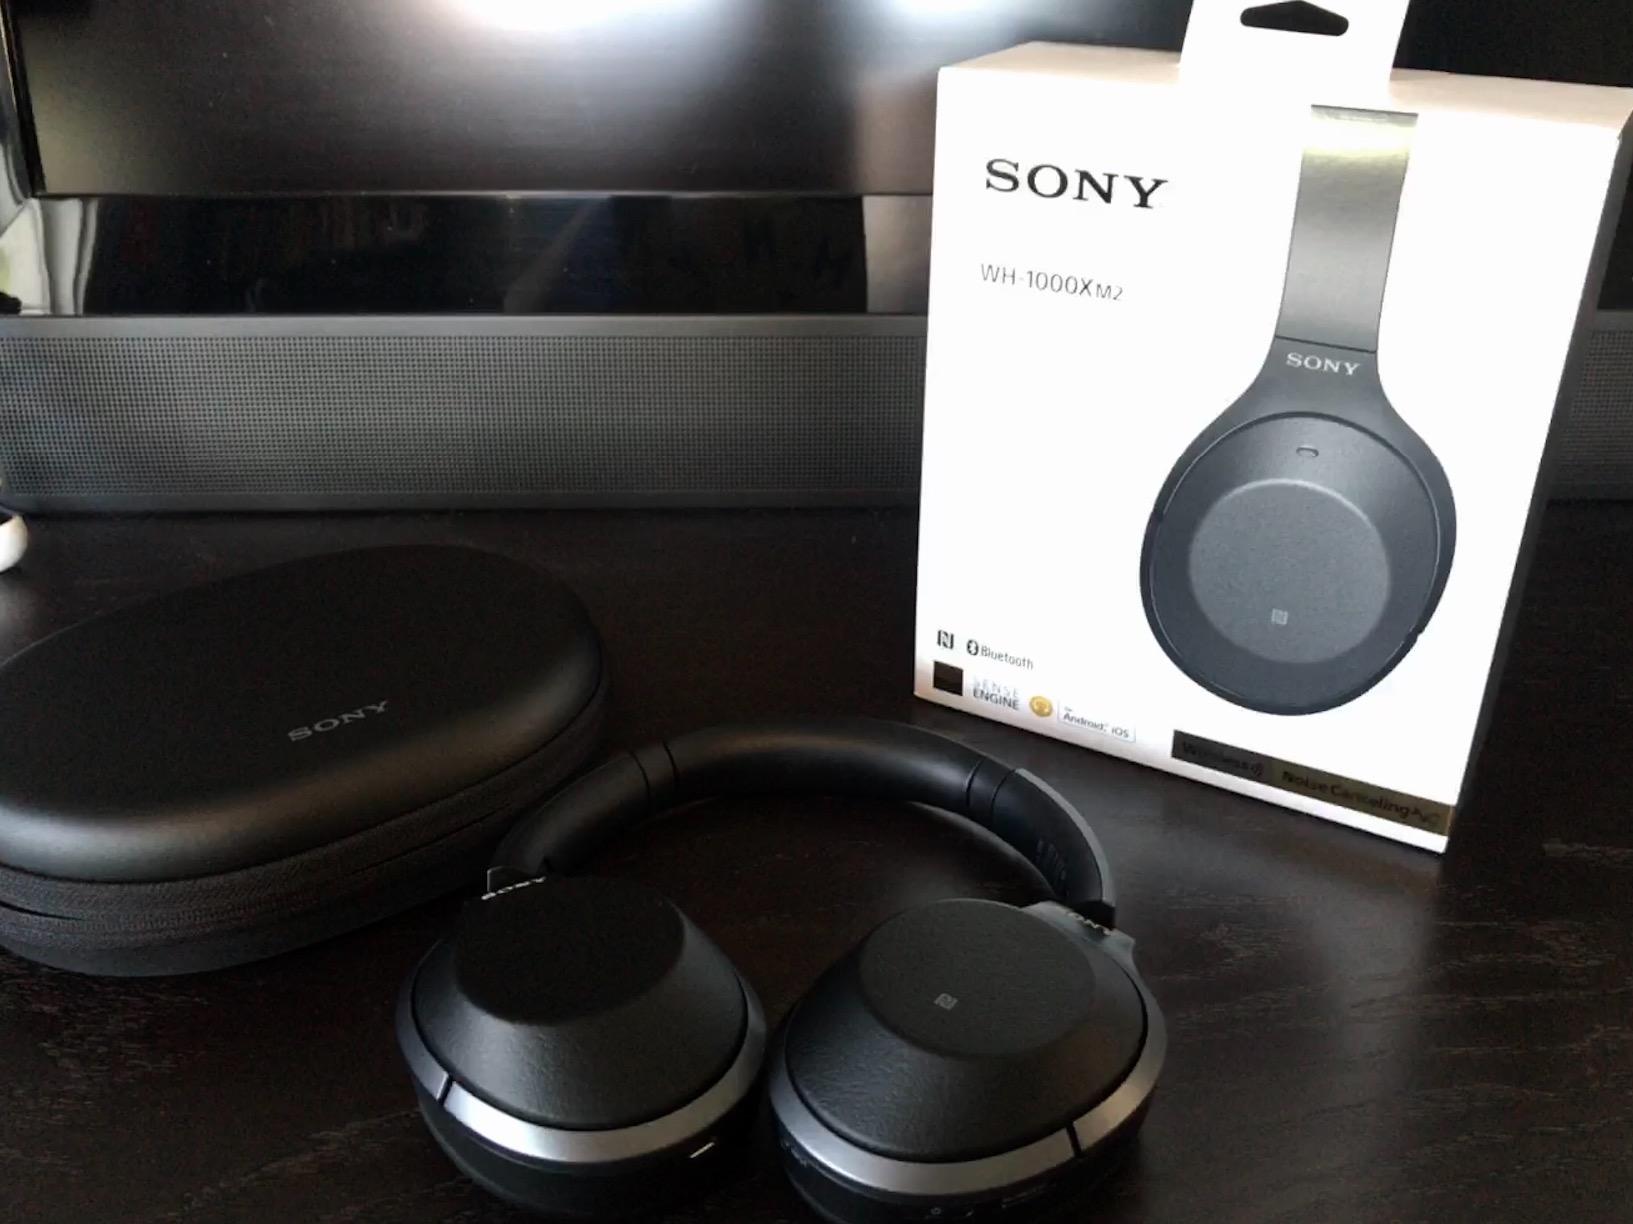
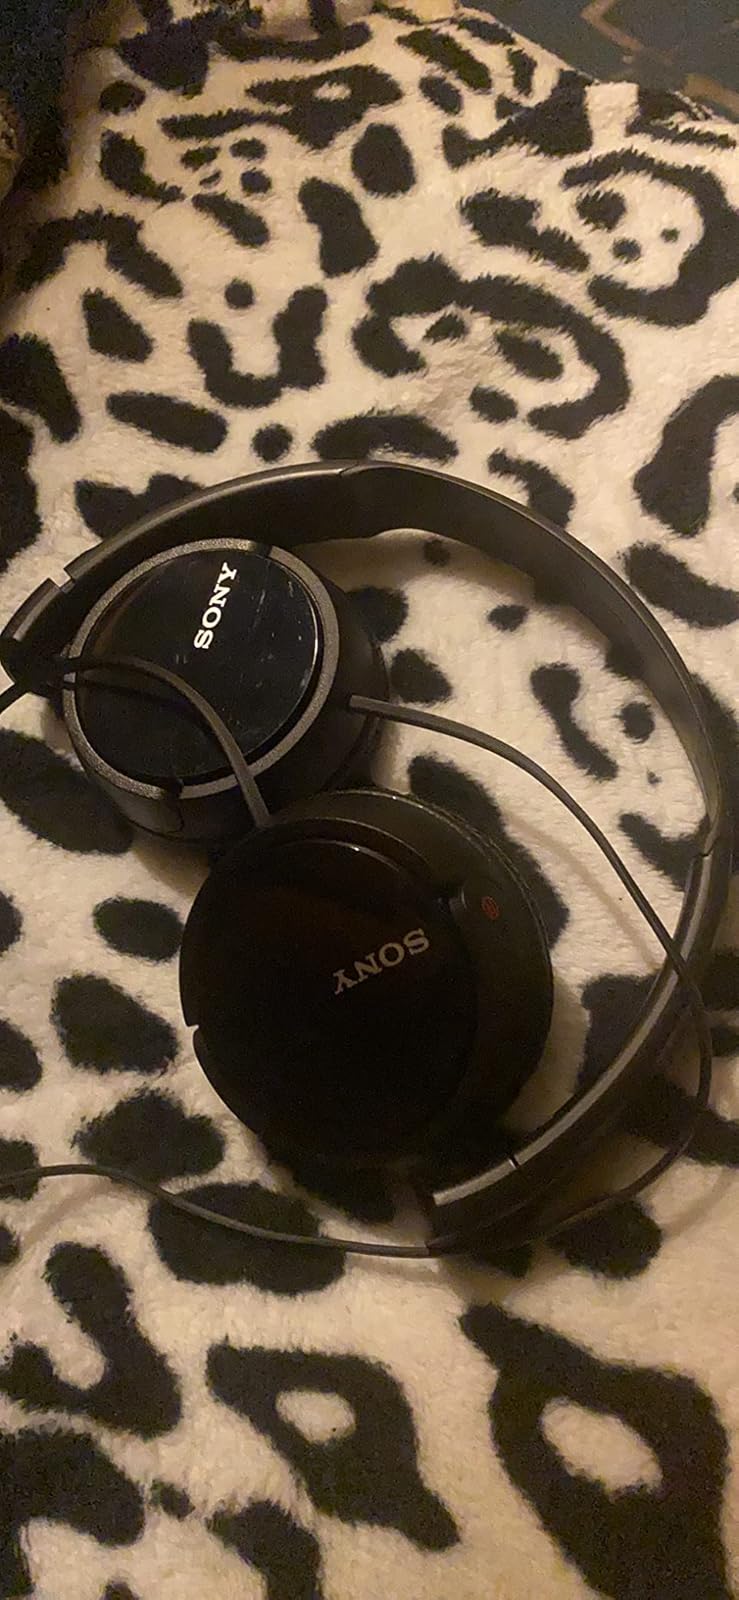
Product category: headphones
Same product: no